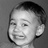
Emotion: happy